History of East Africa

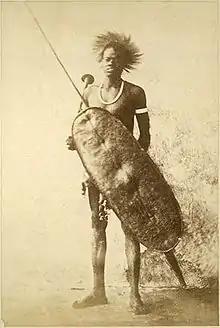
Late 19th century CE Shilluk warrior

Banyankore trace their ancestors back to the Bairu and the Bahima subgroup. The kingdom was abolished in 1967 CE by the Ugandan government under president Apollo Milton Obote.